Security Treaty between the United States and Japan

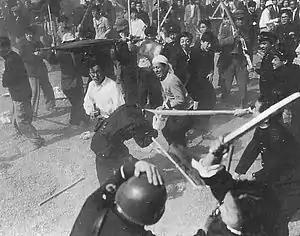
"Bloody May Day": Protesters battle with police in Tokyo on May 1, 1952, in opposition to the continuation of U.S. military bases under the new Security Treaty.

The perceived unequal nature of the treaty provoked vigorous opposition in Japan, most notably, the May 1, 1952 "Bloody May Day" incident. Calls arose from both the left and the right in Japan to revise the humiliating treaty. Although the United States initially resisted pressures to revise the treaty, over the course of the 1950s, a massive anti-base movement arose in Japan, including major incidents such as the Sunagawa Struggle from 1955 to 1957 and the Girard incident in 1957. As a result, the U.S. government was forced into the recognition that U.S. bases in Japan could be rendered unusable by popular opposition, and finally agreed to negotiate a revised treaty in 1957.